Tombstone tourist

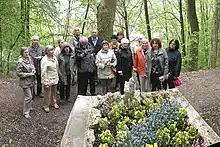
A group of tourists visiting the Dunkelgrafen.

Tombstone tourist (otherwise known as a "cemetery enthusiast", "cemetery tourist", "grave hunter", "graver", or "taphophile") describes an individual who has a passion for and enjoyment of cemeteries, epitaphs, gravestone rubbing, photography, art, and history of (famous) deaths.The term has been most notably used by author and biographer Scott Stanton as the title of his former website and book "The Tombstone Tourist: Musicians" (2003), about the lives and gravesites of famous musicians.